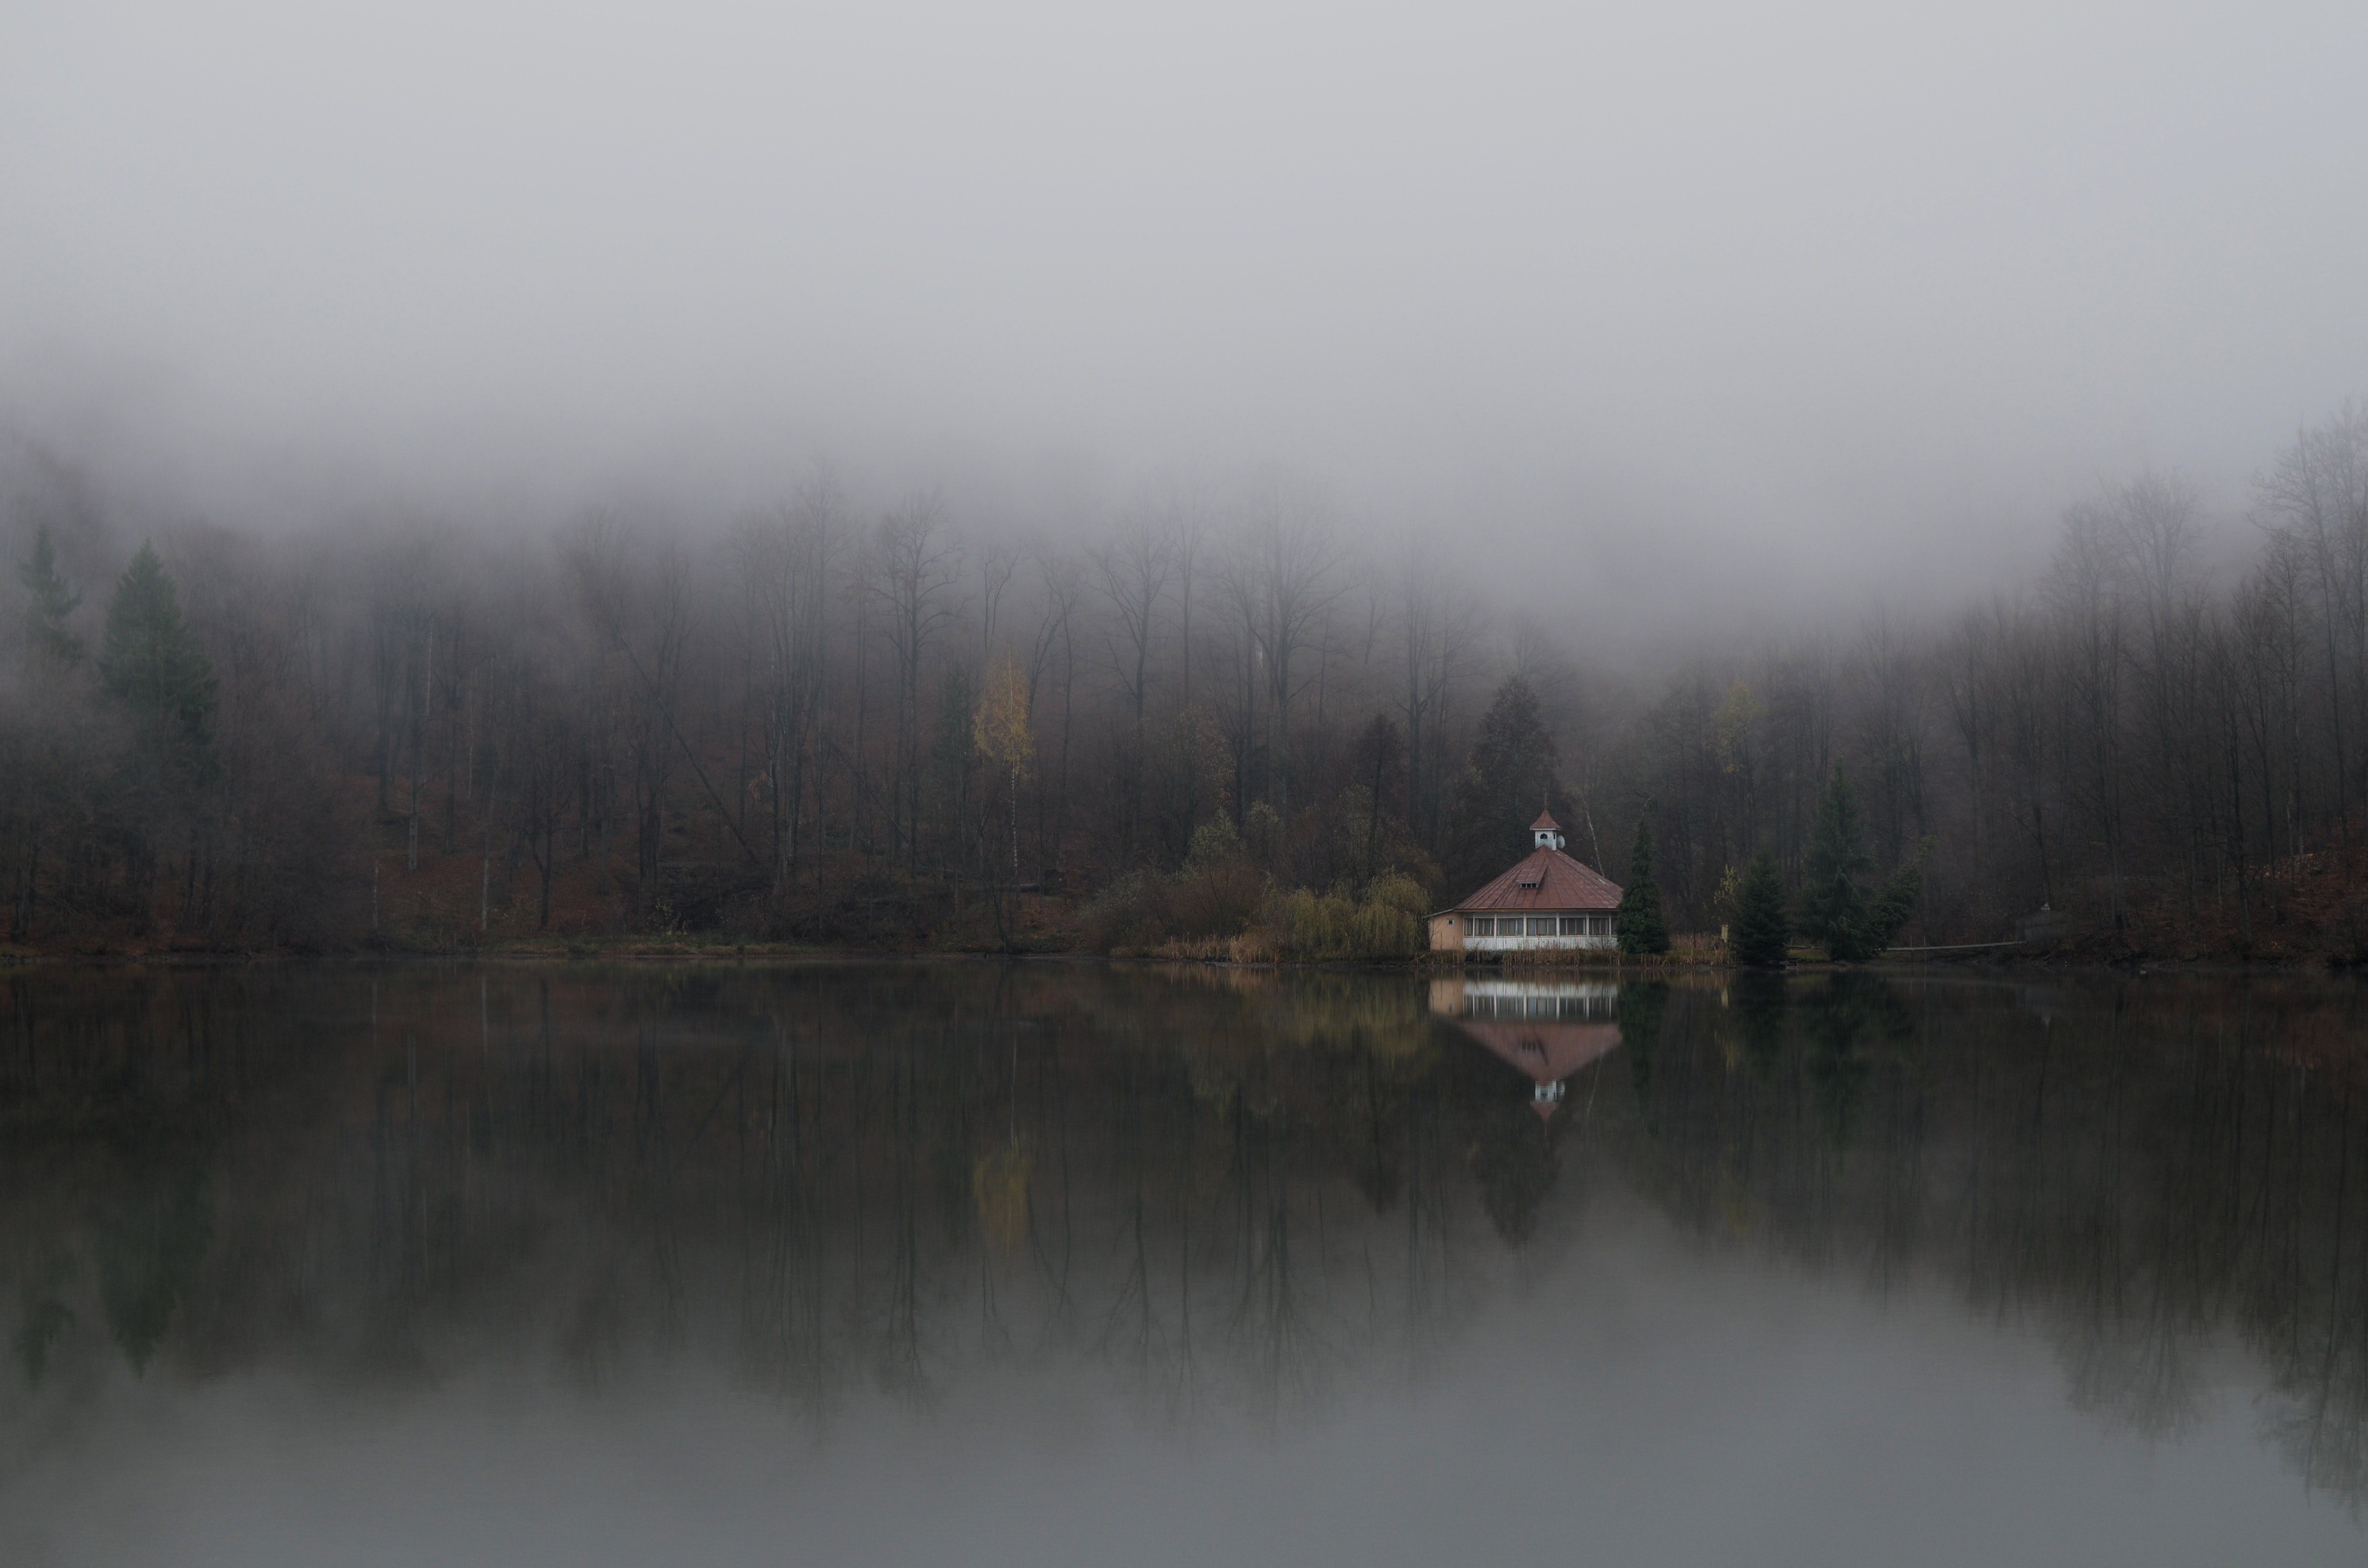
mist, fog, atmospheric phenomenon, sky, nature, water, reflection, atmosphere, morning, haze, natural landscape, lake, loch, calm, cloud, river, tree, winter, bank, landscape, fjord, sound, freezing, reservoir